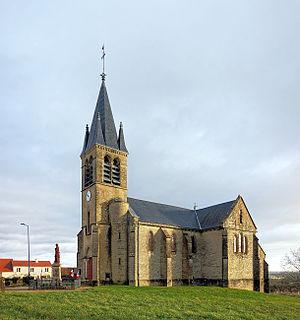
L'église de l'Immaculée-Conception de Sennevoy-le-Haut.
Sennevoy-le-Haut est une commune française située dans le département de l'Yonne, en région Bourgogne-Franche-Comté.